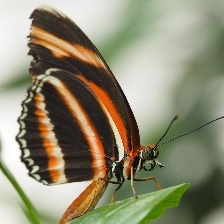
Species: BANDED ORANGE HELICONIAN